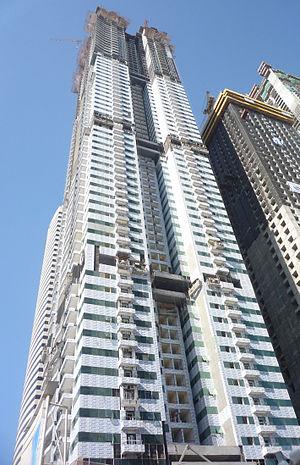
Le Marina Pinnacle est un gratte-ciel de 73 étages construit à Dubaï dans le quartier de la Marina. La hauteur de la tour est de 280 mètres. La construction de la tour a commencé en 2005 pour se terminer en 2011. Lors de son achèvement, il s'agissait de l'un des plus hauts immeubles dévoués à un usage résidentiel au monde.